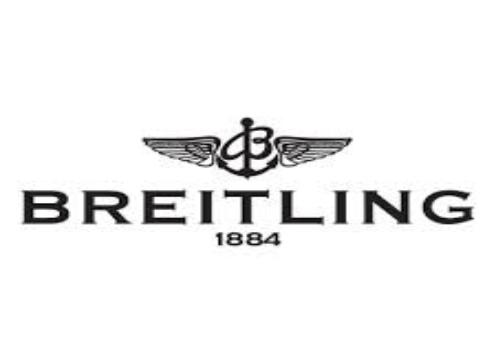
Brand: Breitling
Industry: Clothes